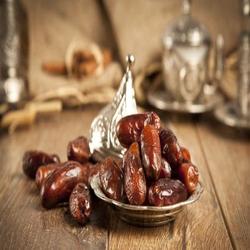
Label: Dates